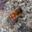
Label: bee